Langenstein Castle

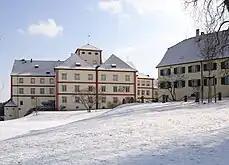
Langenstein Castle

Langenstein Castle is a Renaissance building of the sixteenth century. Today it is owned by the Douglases, descendants of the Swedish count Ludvig Douglas. It is located within the territory of Orsingen-Nenzingen, a municipality in the Hegau region near lake Constance in southern Germany. The castle is widely known for its golf course. The palace also houses a Carnival Museum.